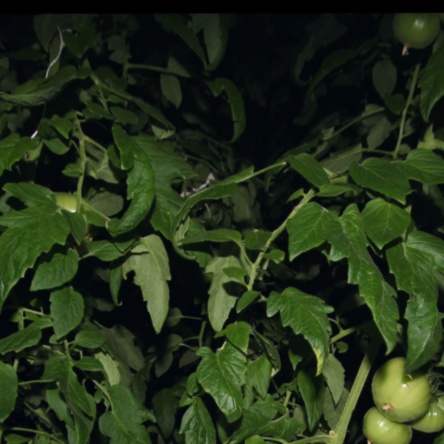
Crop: tomato